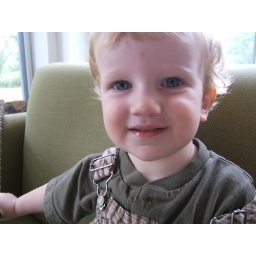
boy in green